Phyllis George

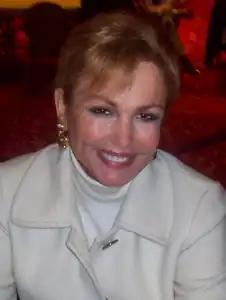
George signing autographs at the Miss America 2008 pageant

George founded two companies in the course of her business career, the first of which was "Chicken by George" chicken fillets. In 1988 after operating for only two years, George sold the company to Hormel Foods, which agreed to operate it as a separate division. In 1991, George received the "Celebrity Women Business Owner of the Year" from the National Association of Women Business Owners.